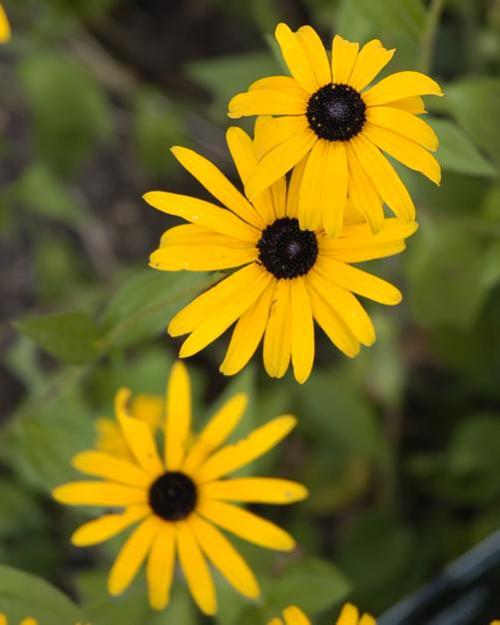
Label: black-eyed susan